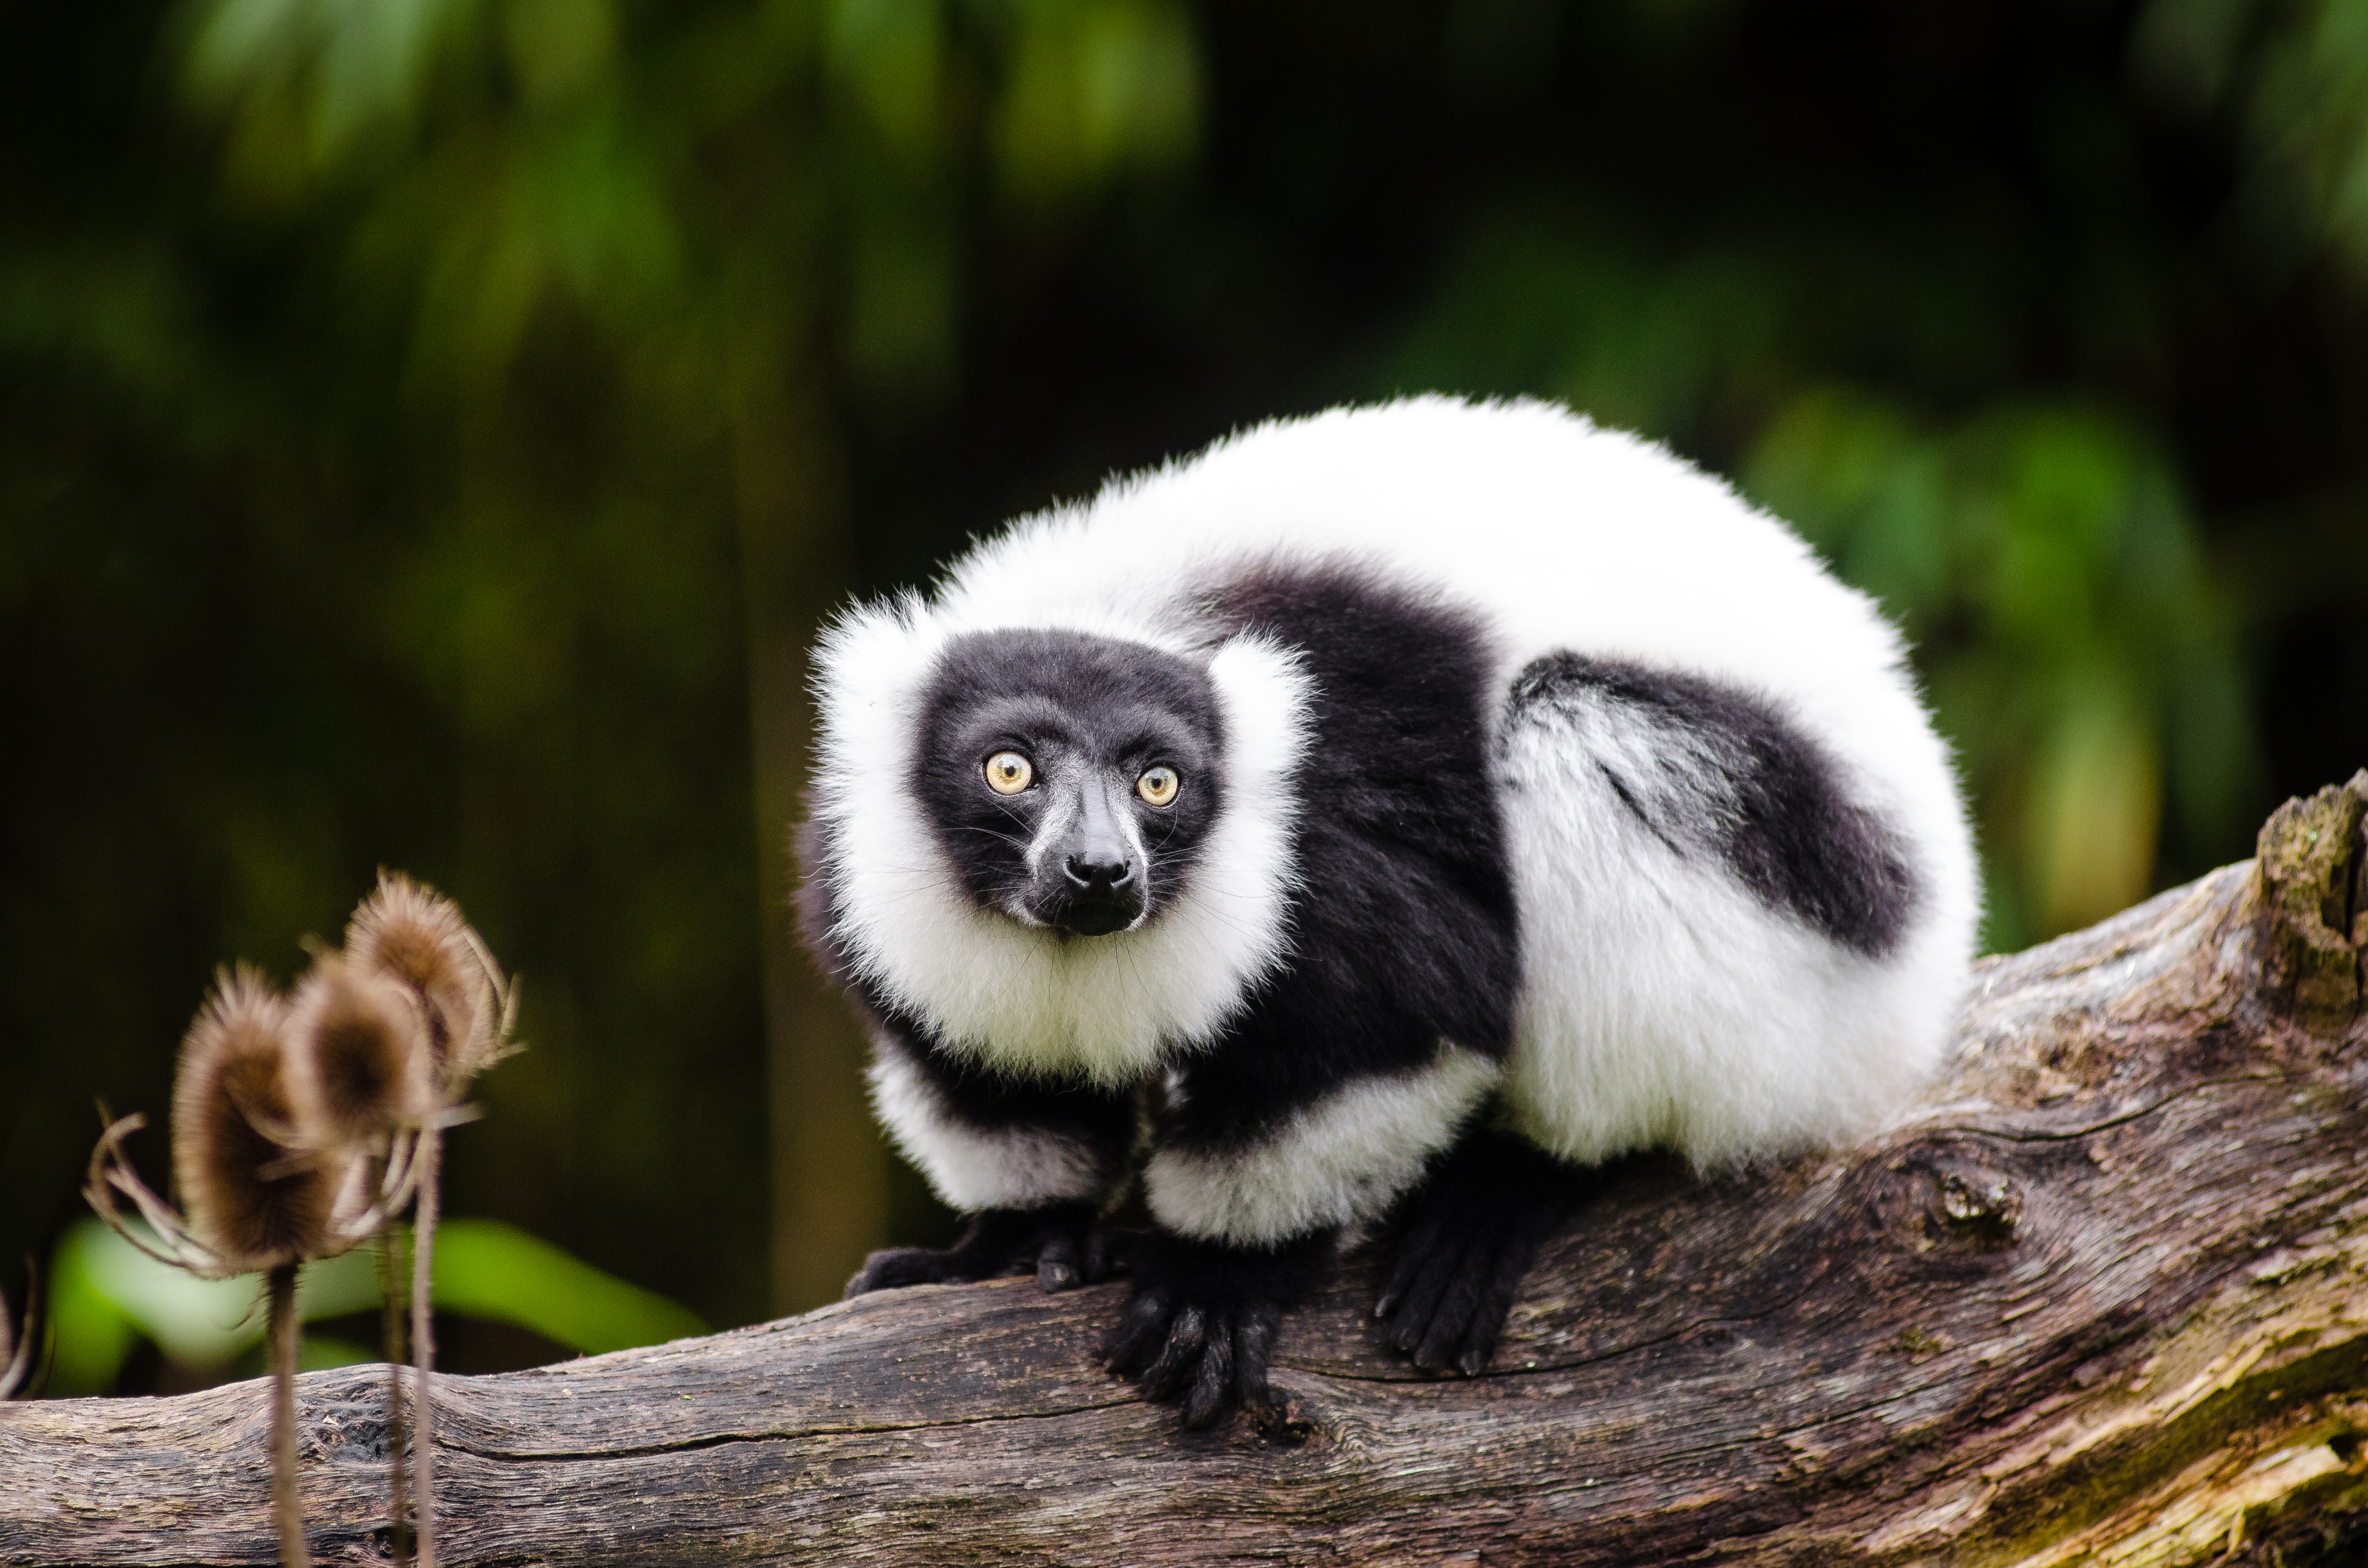
nature, bokeh, white, feet, animal, cute, wildlife, zoo, fur, foot, mammal, nikon, black, fauna, primate, eyes, eye, madagascar, vertebrate, germany, deutschland, schwarz, tier, fell, augen, grn, adorable, lemur, niedlich, tierpark, fse, madagaskar, ruffed, weiser, vari, lemuren, auge, fus, new world monkey